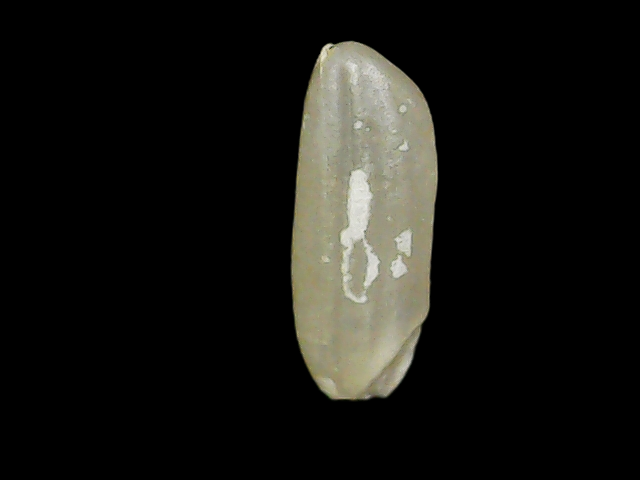
Rice variety: Binadhan7